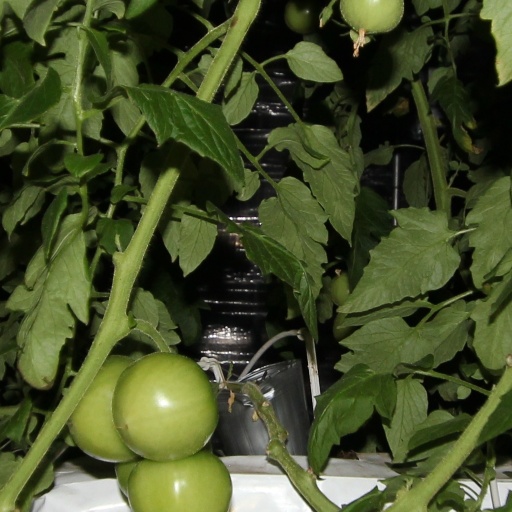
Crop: tomato